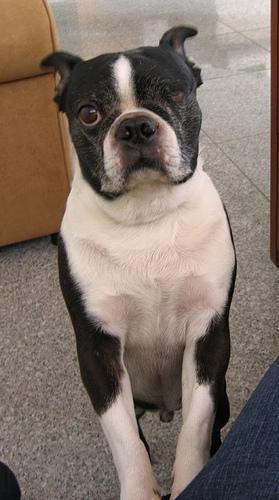
Boston_bull